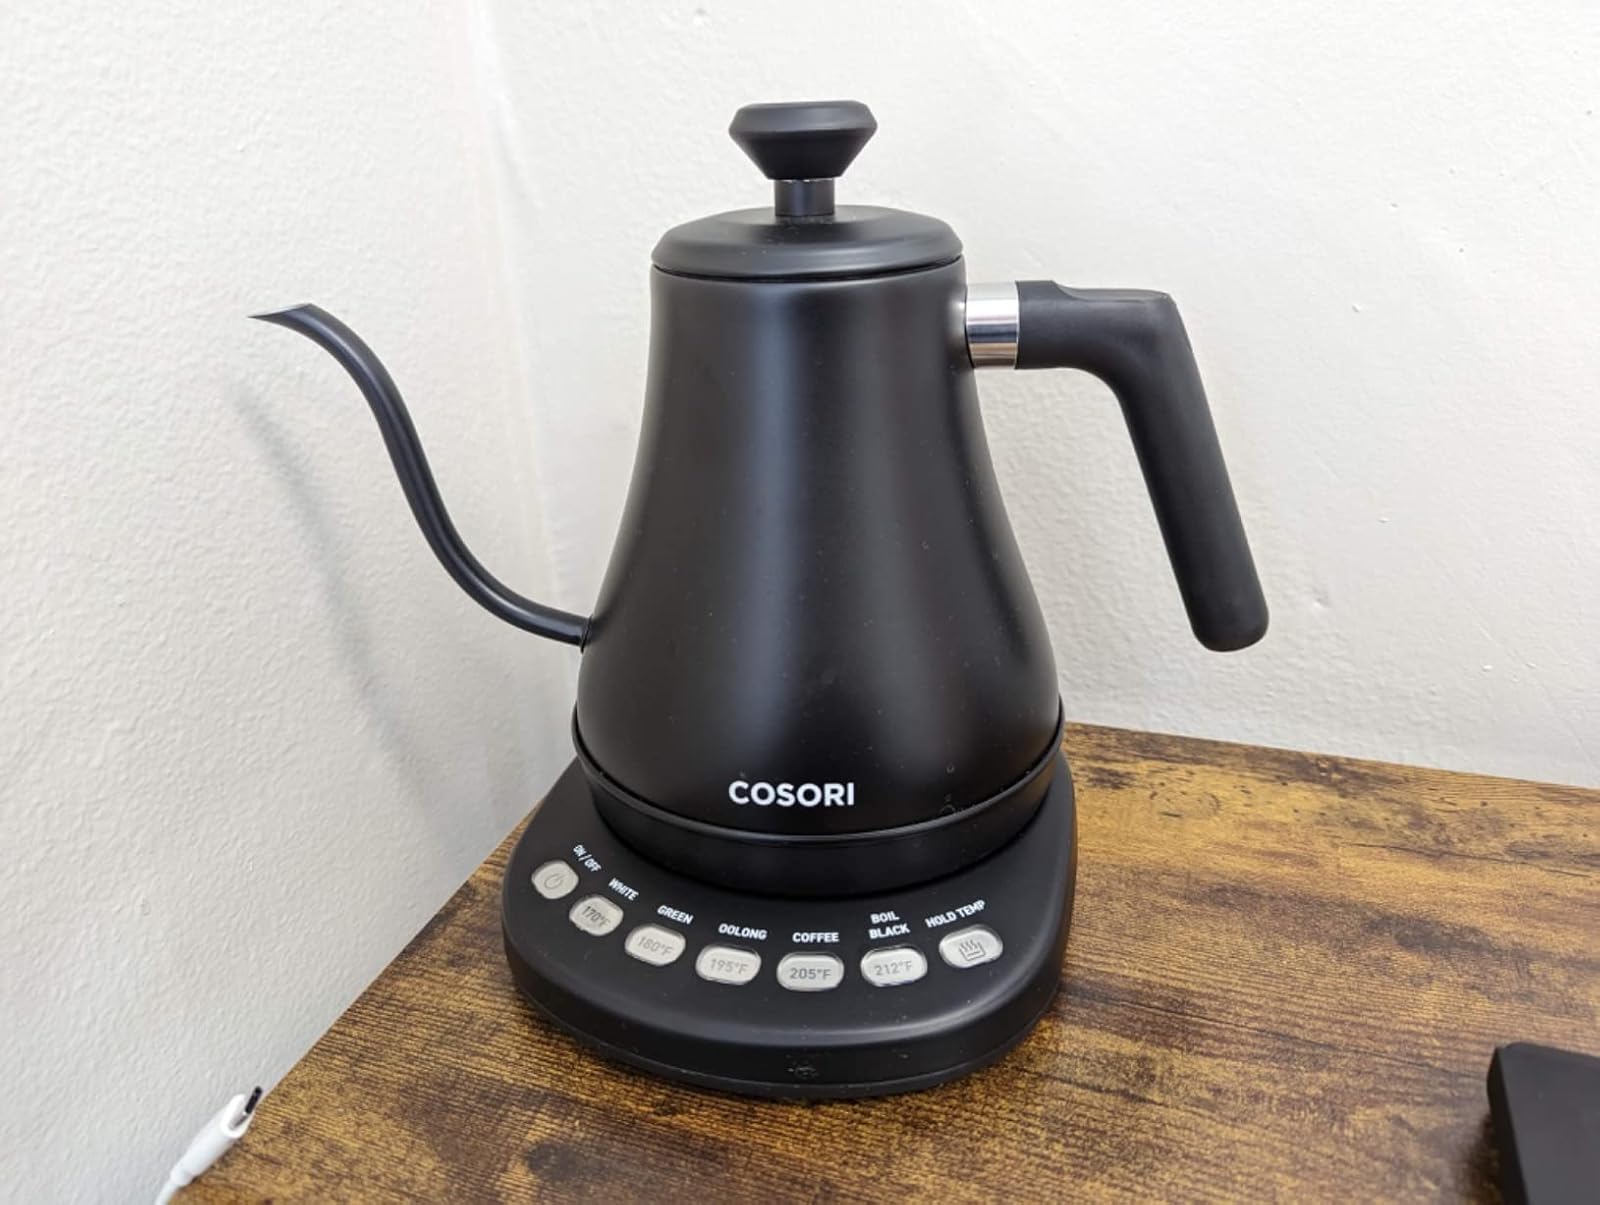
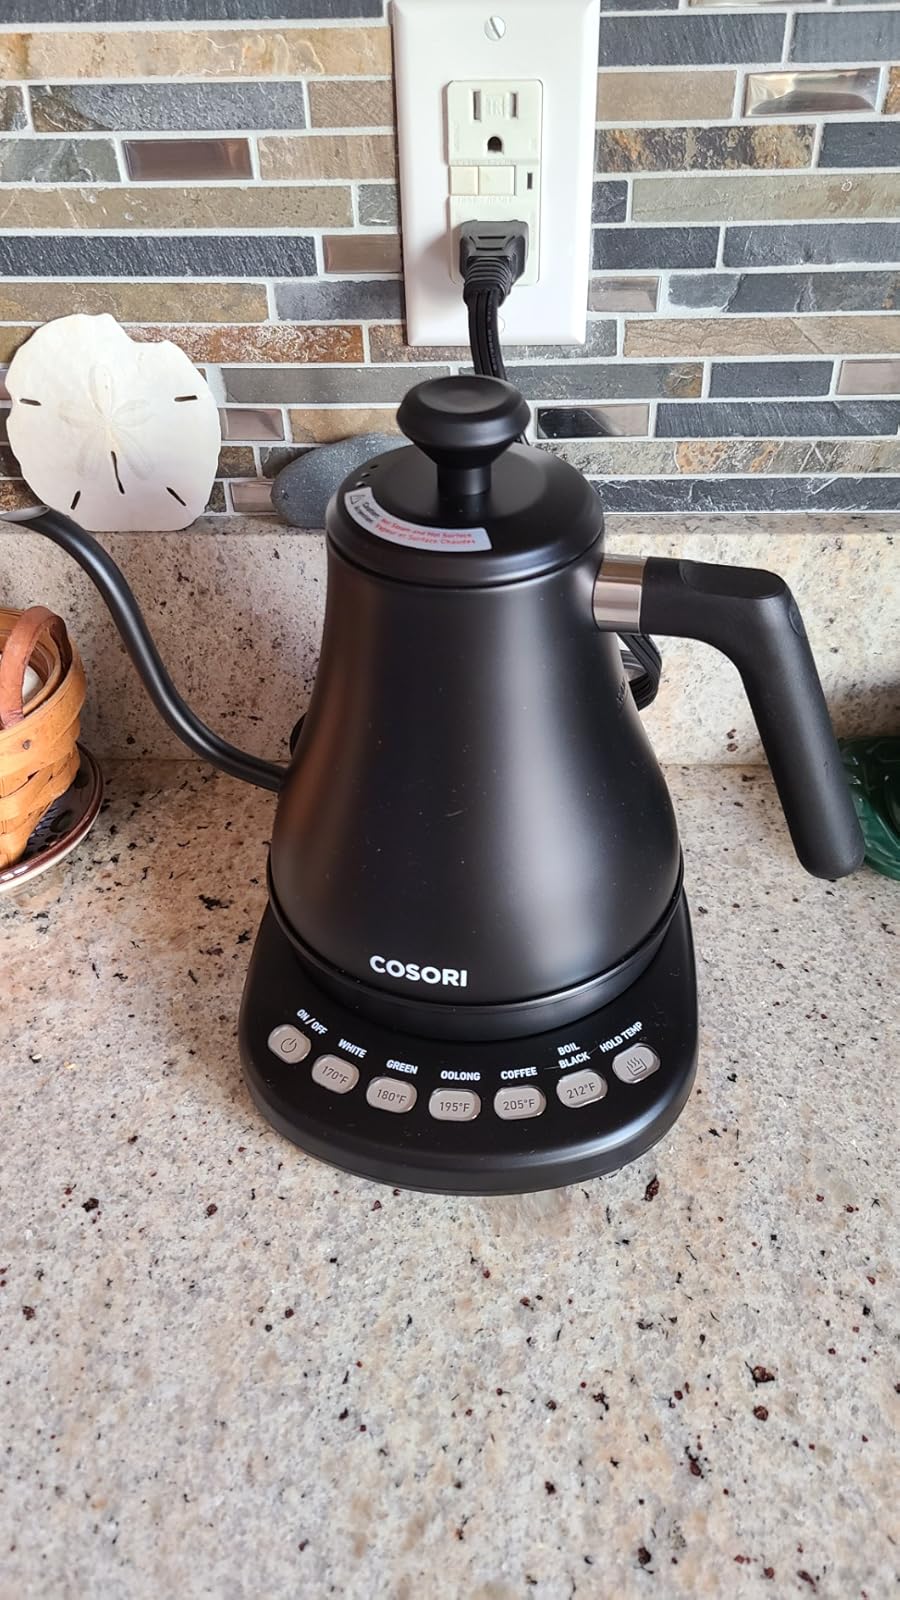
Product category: items_kettle
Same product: yes